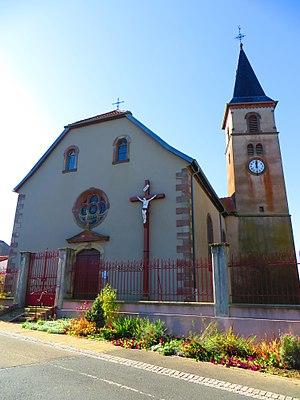
Kerprich aux Bois Église Saint-Pierre-aux-Liens
Diane-et-Kerprich est une ancienne commune de la Moselle ayant existé de 1972 à 1985. Elle a été créée en 1972 par la fusion des communes de Diane-Capelle et de Kerprich-aux-Bois. En 1985 elle a été supprimée et les deux communes constituantes ont été rétablies.
Kerprich-aux-Bois est une commune française située dans le département de la Moselle en région Grand Est.